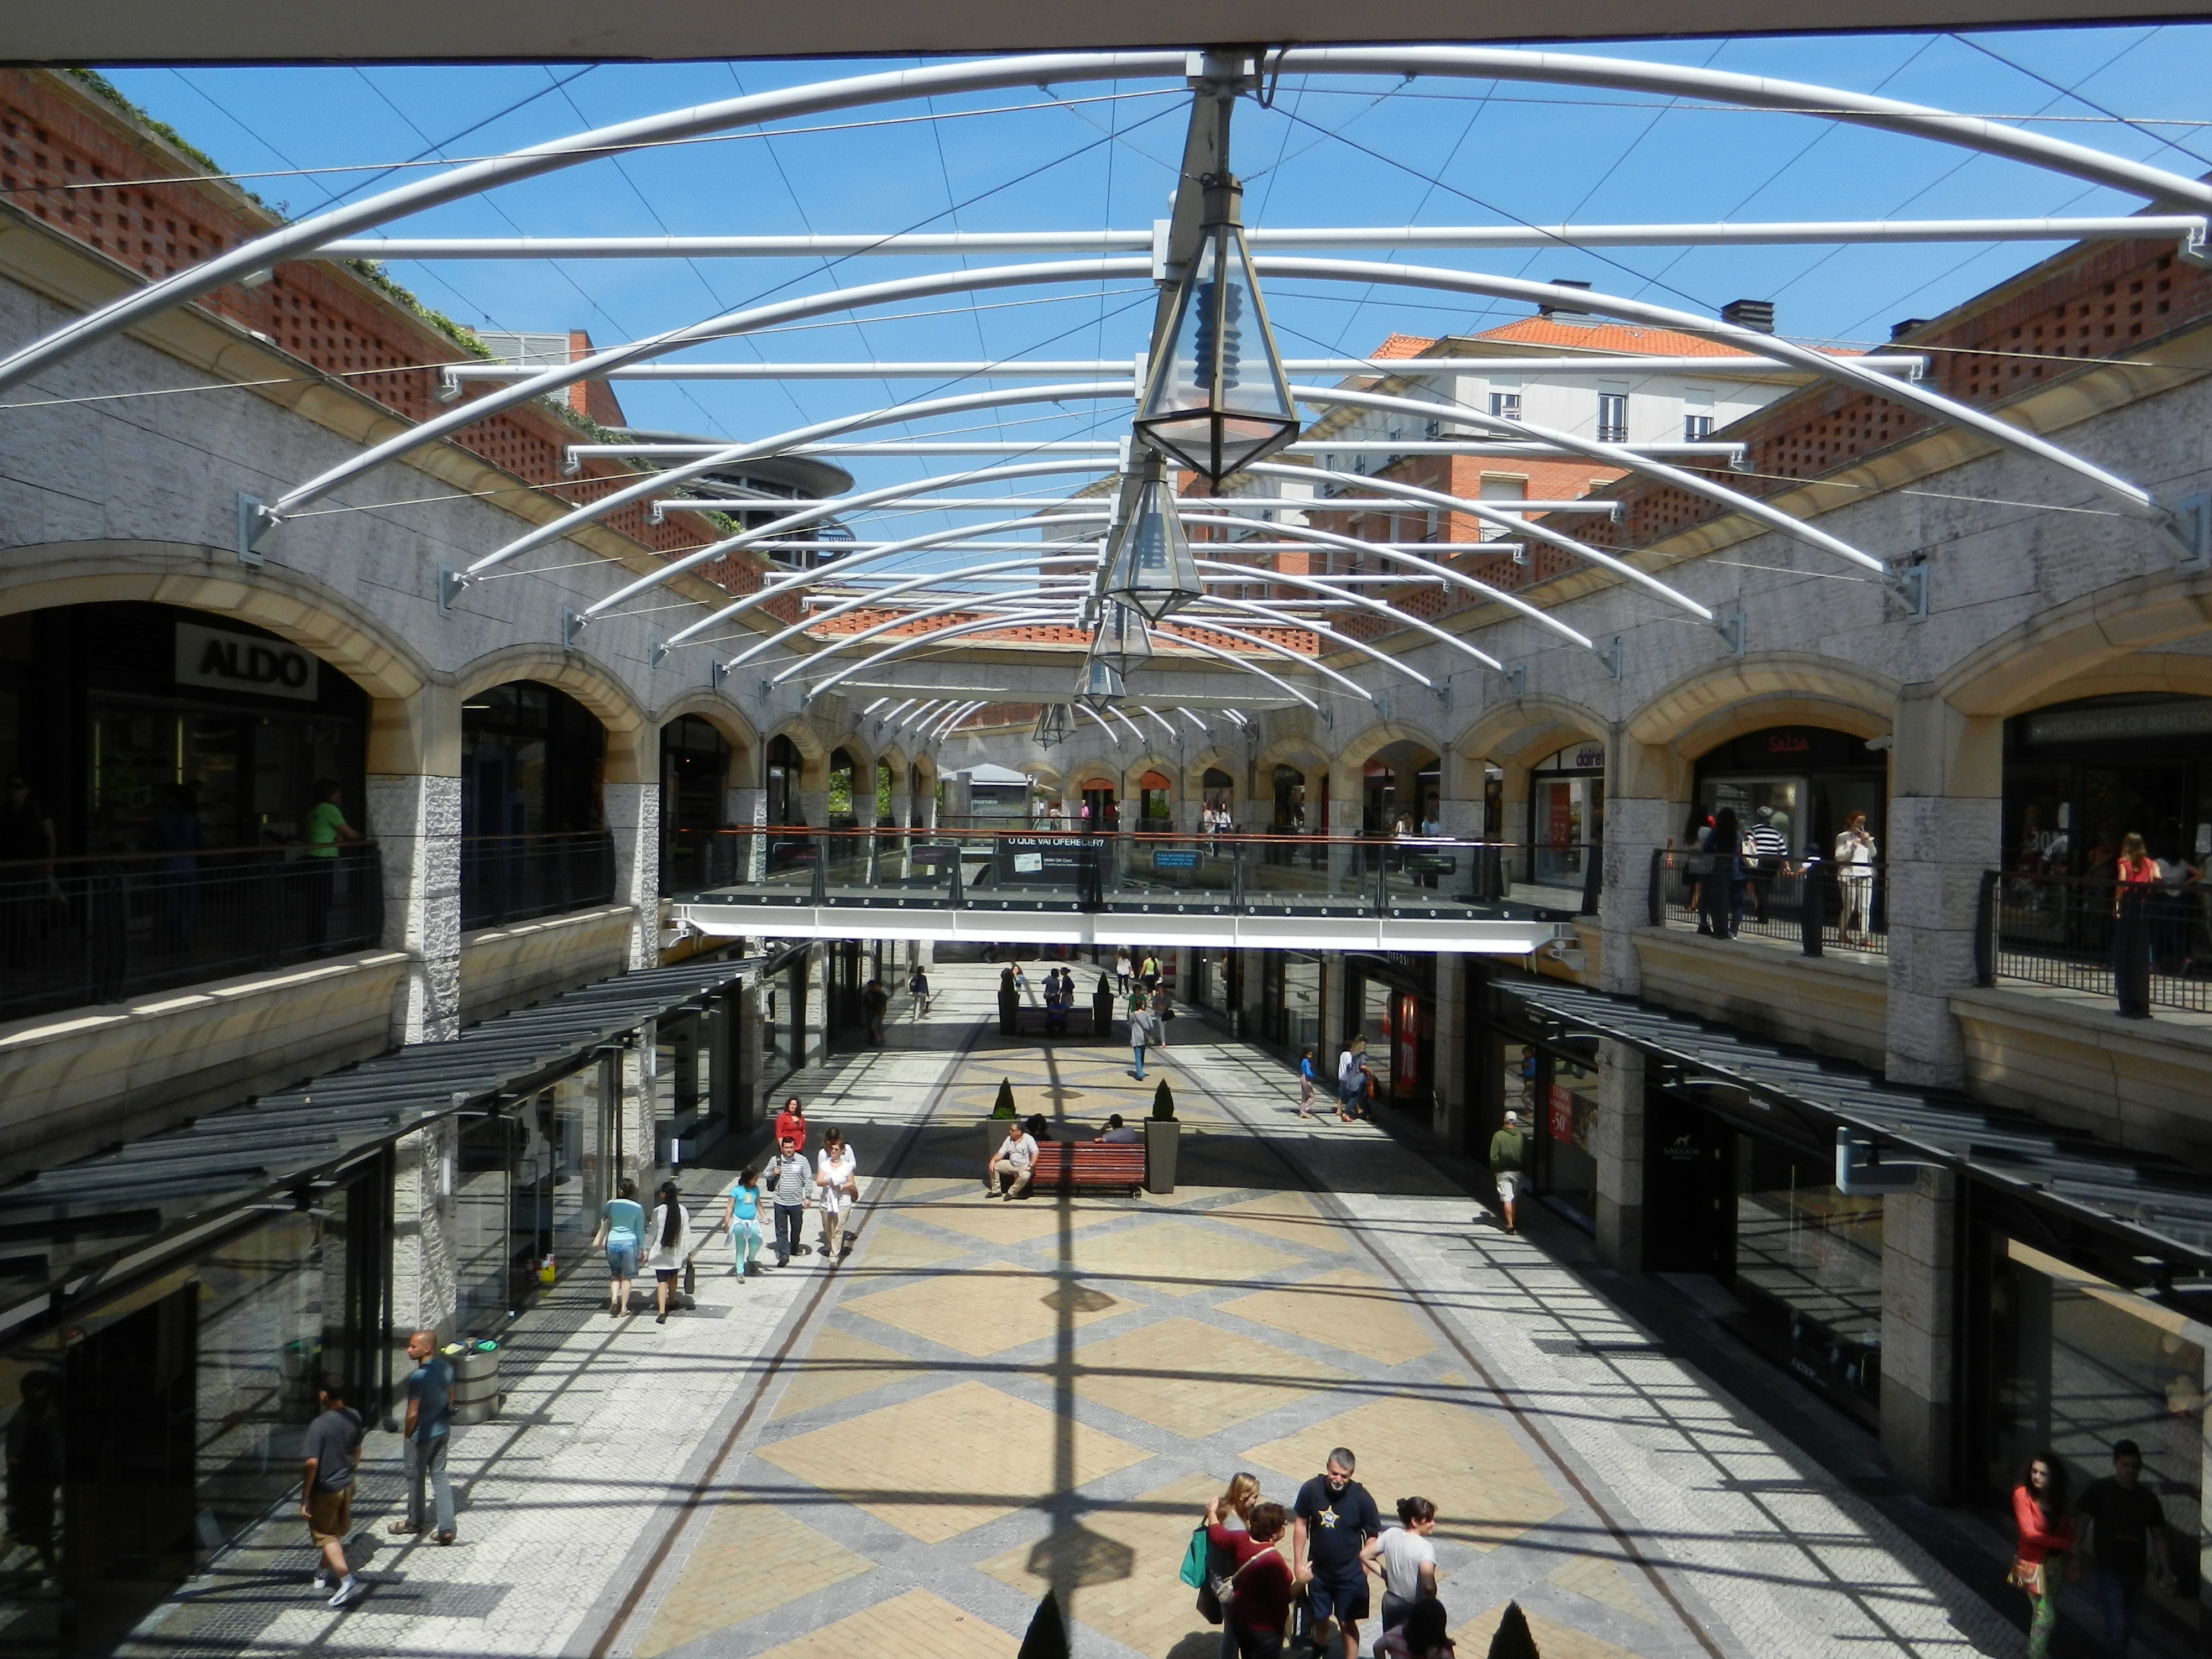
building, transport, vehicle, train station, public transport, metro station, portugal, mall, aveiro